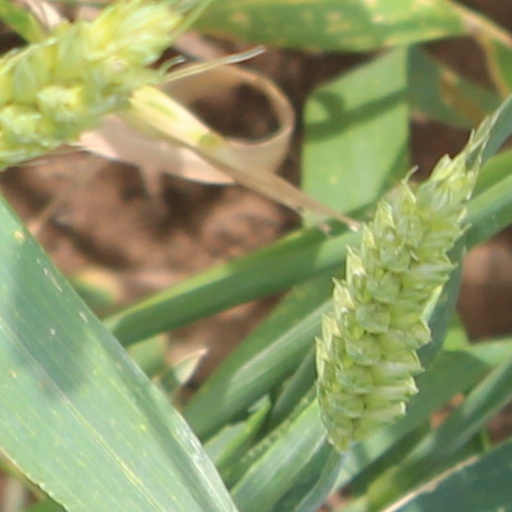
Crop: wheat